Lala Mustafa Pasha Mosque

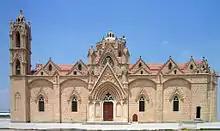
Panagia Lysis, Lysi, Famagusta district, Cyprus

The upper parts of the cathedral's two towers suffered from earthquakes, were badly damaged during the Ottoman bombardments of 1571, and were never repaired. With the Venetians defeated and Famagusta fallen by August 1571, Cyprus fell under Ottoman control and the cathedral was converted into a mosque, renamed the "St. Sophia Mosque of Mağusa".